Manasukketha Maharasa

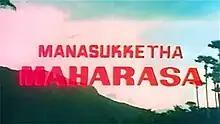
Title card

Manasukketha Maharasa is a 1989 Indian Tamil-language film, directed by Dheenadhayaal and produced by A. R. Santhilal Nahar and S. Gowri Gurukkal. The story is written by Agathiyan, credited as Karunanidhi Santharam onscreen. The film stars Ramarajan, Seetha, Nizhalgal Ravi and Goundamani. It was released on 1 December 1989.